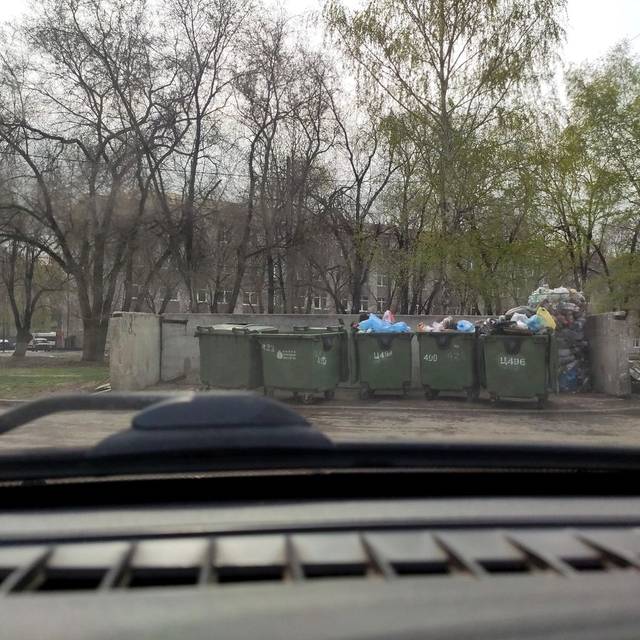
Region: Russia
Coordinates: 53.522, 49.43